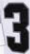
Number: 3